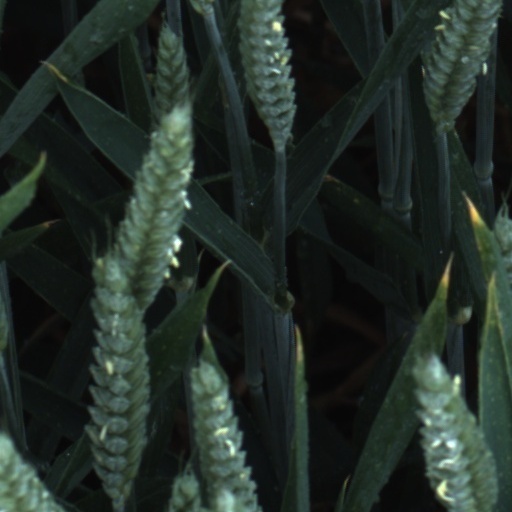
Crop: wheat